Amtrak Railroad Anacostia Bridge

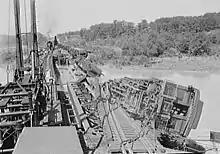
Wreck of the Crescent Limited train on the Pennsylvania Railroad's Anacostia River bridge.

There was amazingly little loss of life. The engineer and fireman were killed, and 13 passengers were injured (but only two severely). Just 30 passengers were aboard, which limited casualties. The couplings between the cars also held, preventing more cars from crashing into the river. Other factors also helped. When the train left Baltimore, railroad officials warned the engineer to slow down because of conditions created by the hurricane, and the locomotive's steam had been cut off (with the object of allowing the train to coast down the grade into the city). The cost of the disaster was estimated at between $80,000 and $240,000 ($ to $ in dollars). More than 300 workers began clearing the wreck the next day.